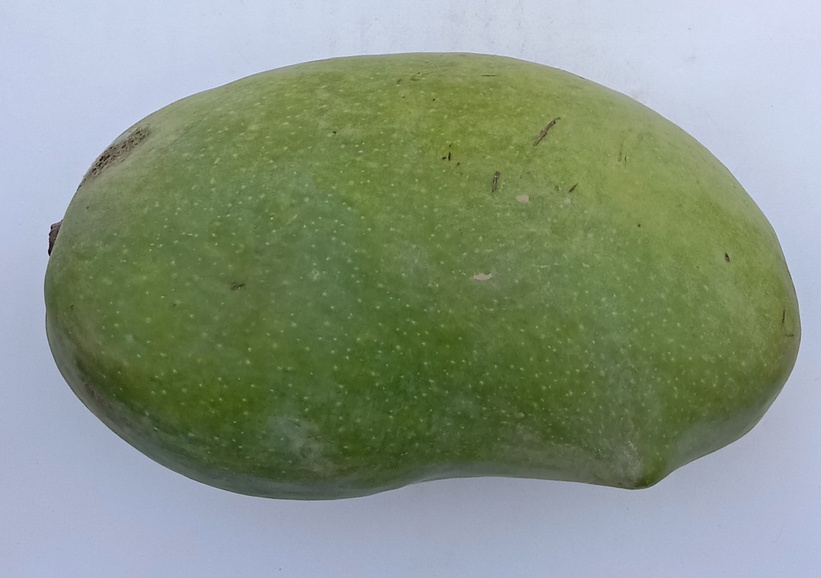
Mango variety: Chaunsa (White)